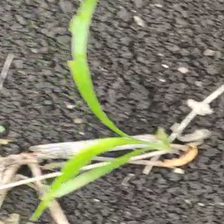
Weed species: Digitaria_SP_(Digitaria Sanguinalis )